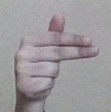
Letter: ghain